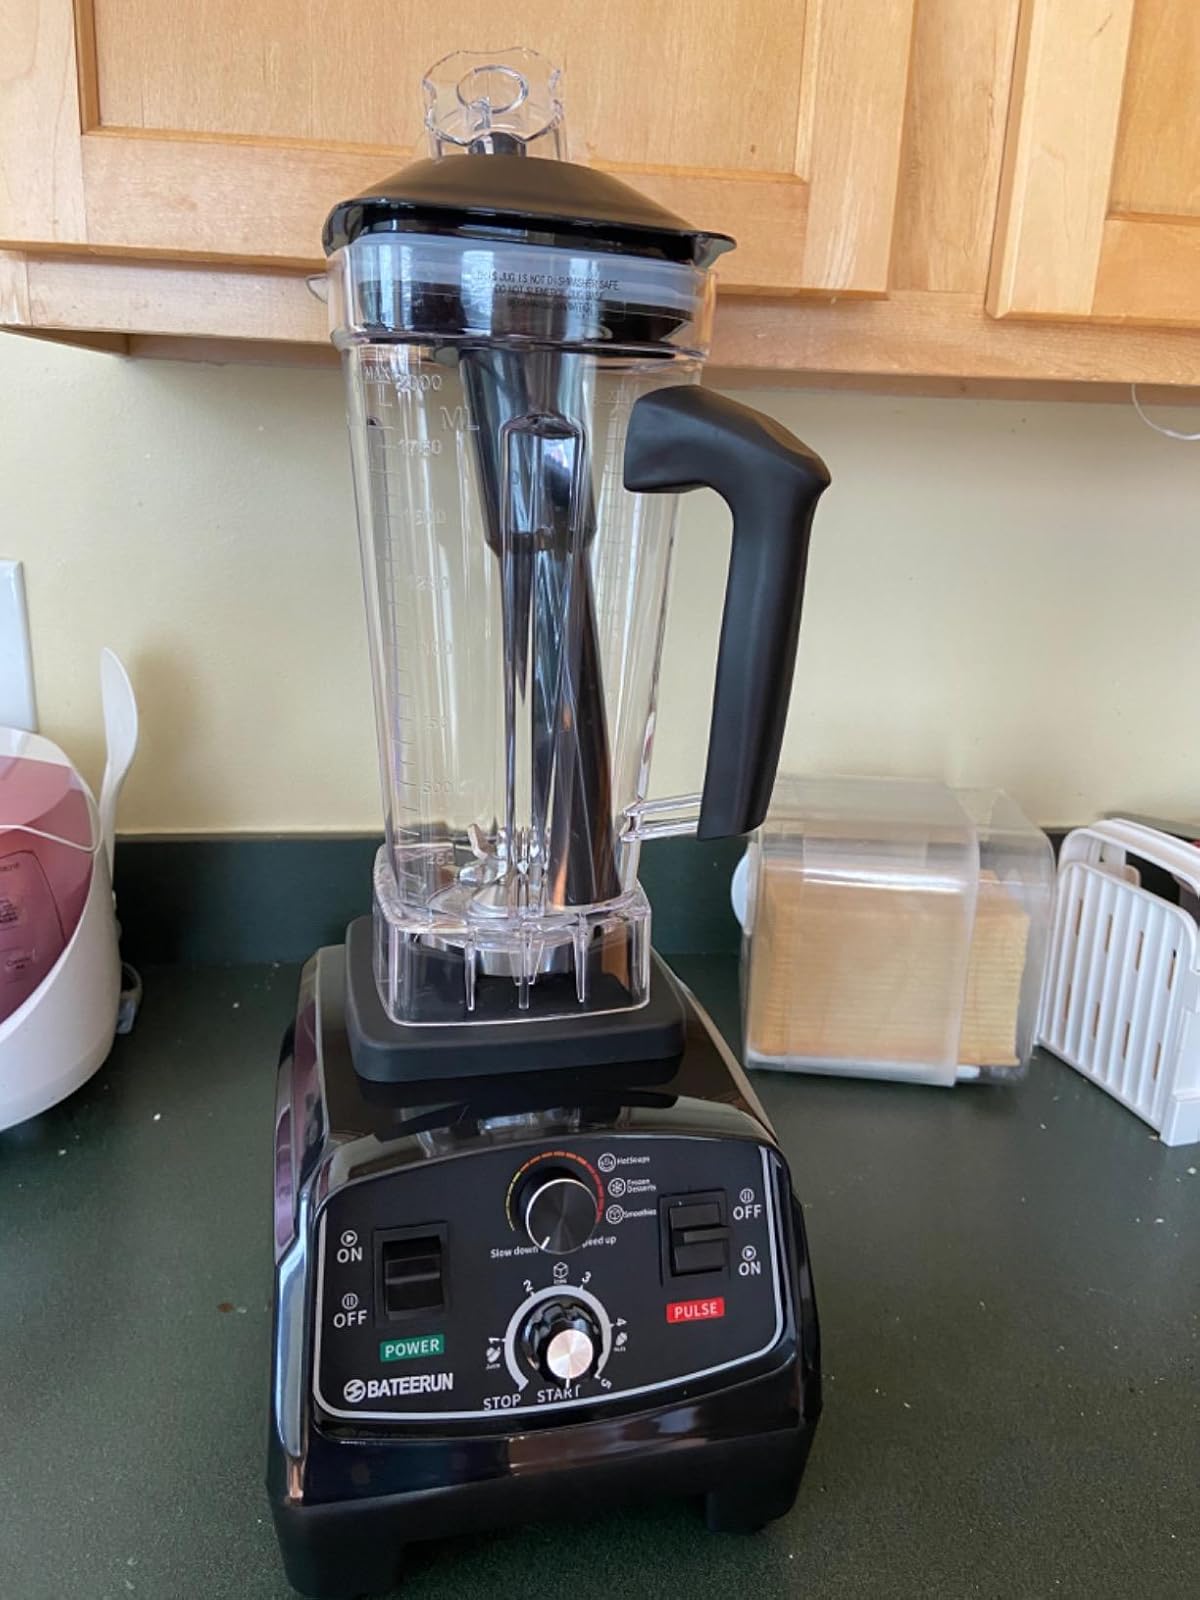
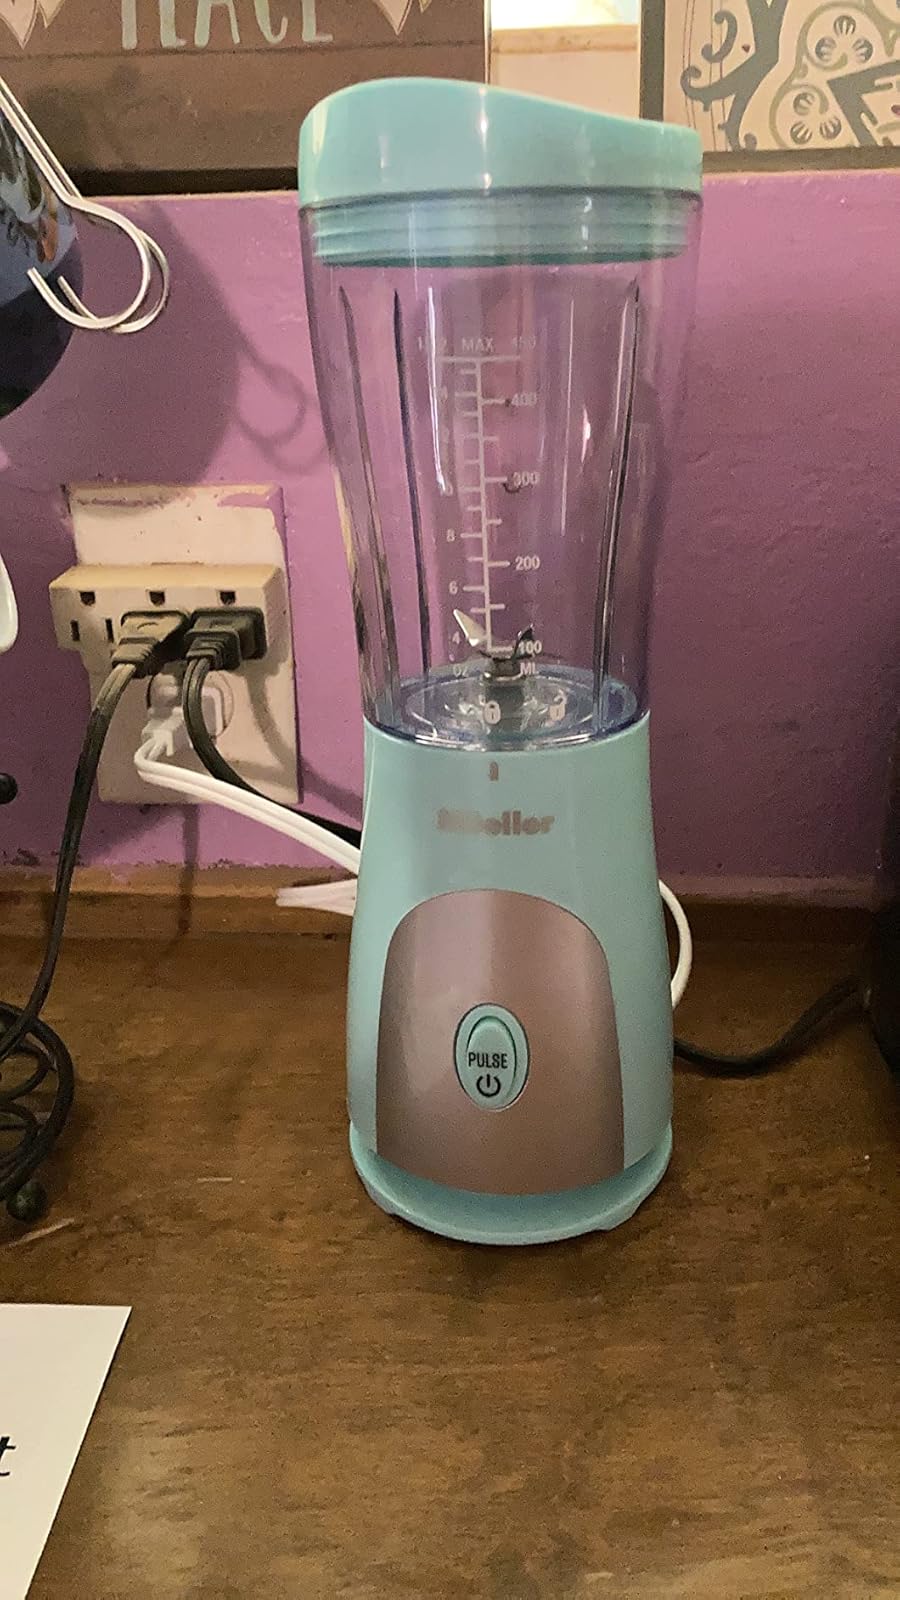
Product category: items_blender
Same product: no